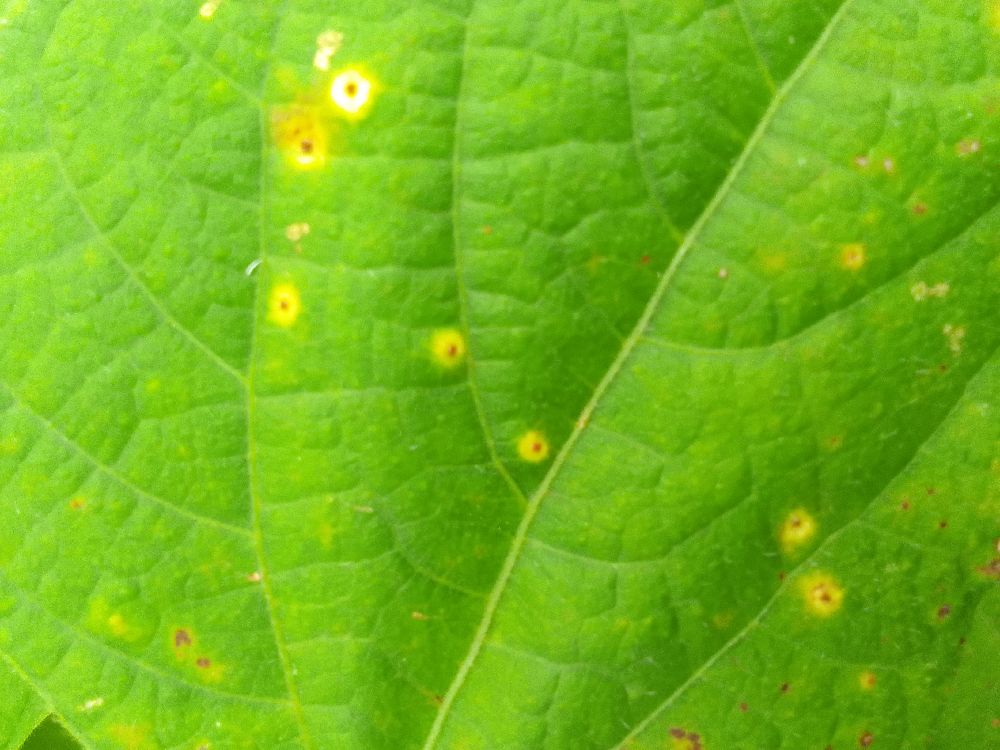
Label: rust